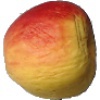
Label: Apple Red Yellow 1